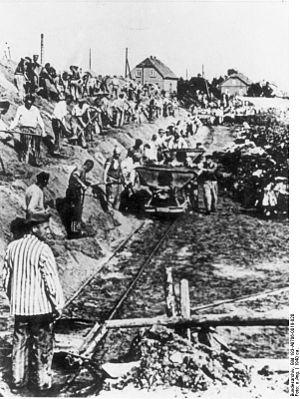
Hans Loritz était un officier SS allemand et commandant de plusieurs camps de concentration nazi. Nazi fanatique, réputé pour sa brutalité, convaincu de corruption, il constitue, comme Karl Otto Koch, le modèle de SS affecté aux camps de concentration pendant l'essentiel de sa carrière.